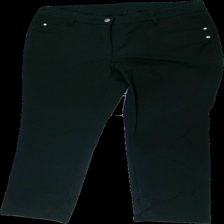
View: front
Type: Trousers
Category: Ladies
Brand: Missing
Colors: Black
Material: 100% nylone
Cut: Regular
Size: L
Season: All
Stains: Minor
Smell: Minor
Price range: <50
Recommended usage: Recycle